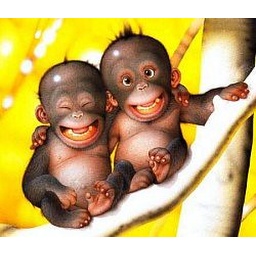
Two litle monkeys sitting in a tree...